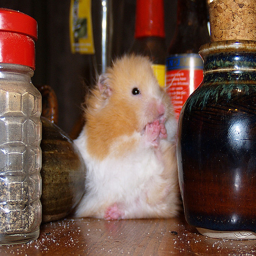
A gerbil sitting on table between various bottles.
a close up of a gerbil near small containers
A small rodent sitting between a group of battles.
A small hamster sits amongst condiments and chews its foot.
A gerbil sitting in between a jar and a pepper shaker.